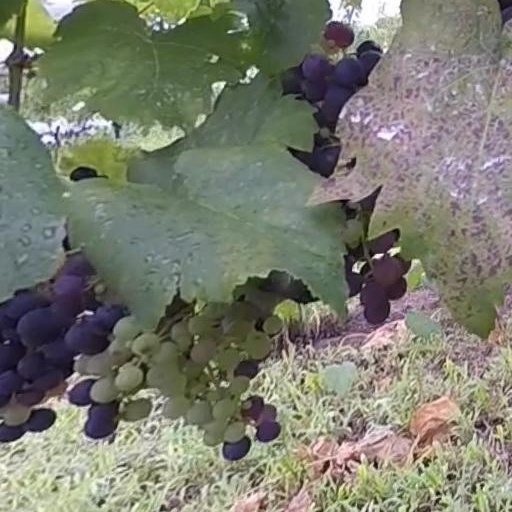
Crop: grape